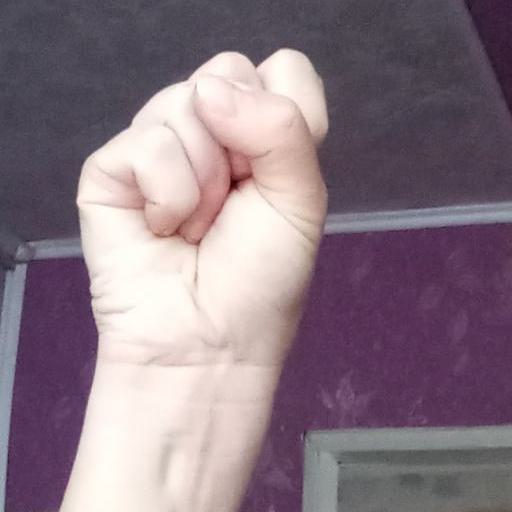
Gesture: fist